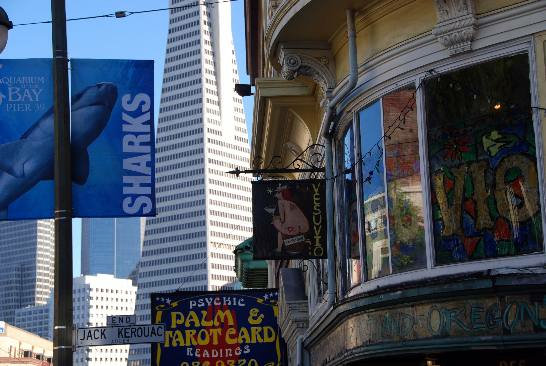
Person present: No